Ishizai Station

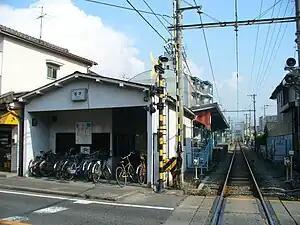
Ishizai Station, August 2006

is a passenger railway station located in the city of Kaizuka, Osaka Prefecture, Japan, operated by the private railway operator Mizuma Railway.